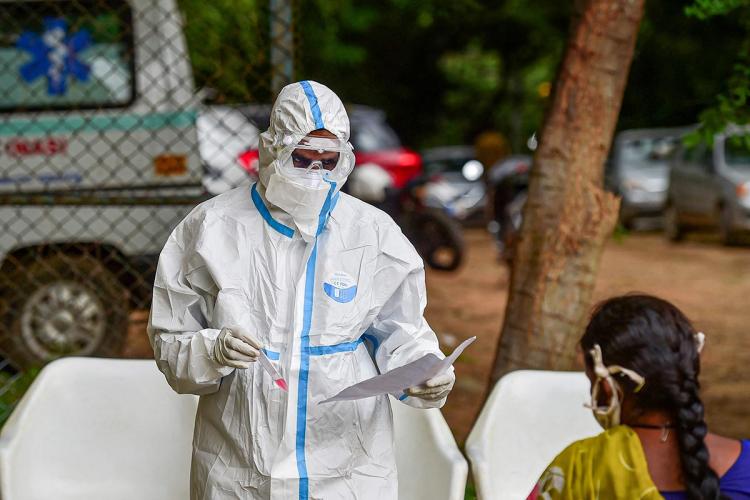
Objects detected:
Mask
Goggles
Gloves
Gloves
Coverall